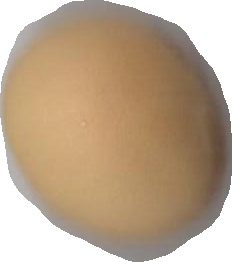
Variety: Grobogan